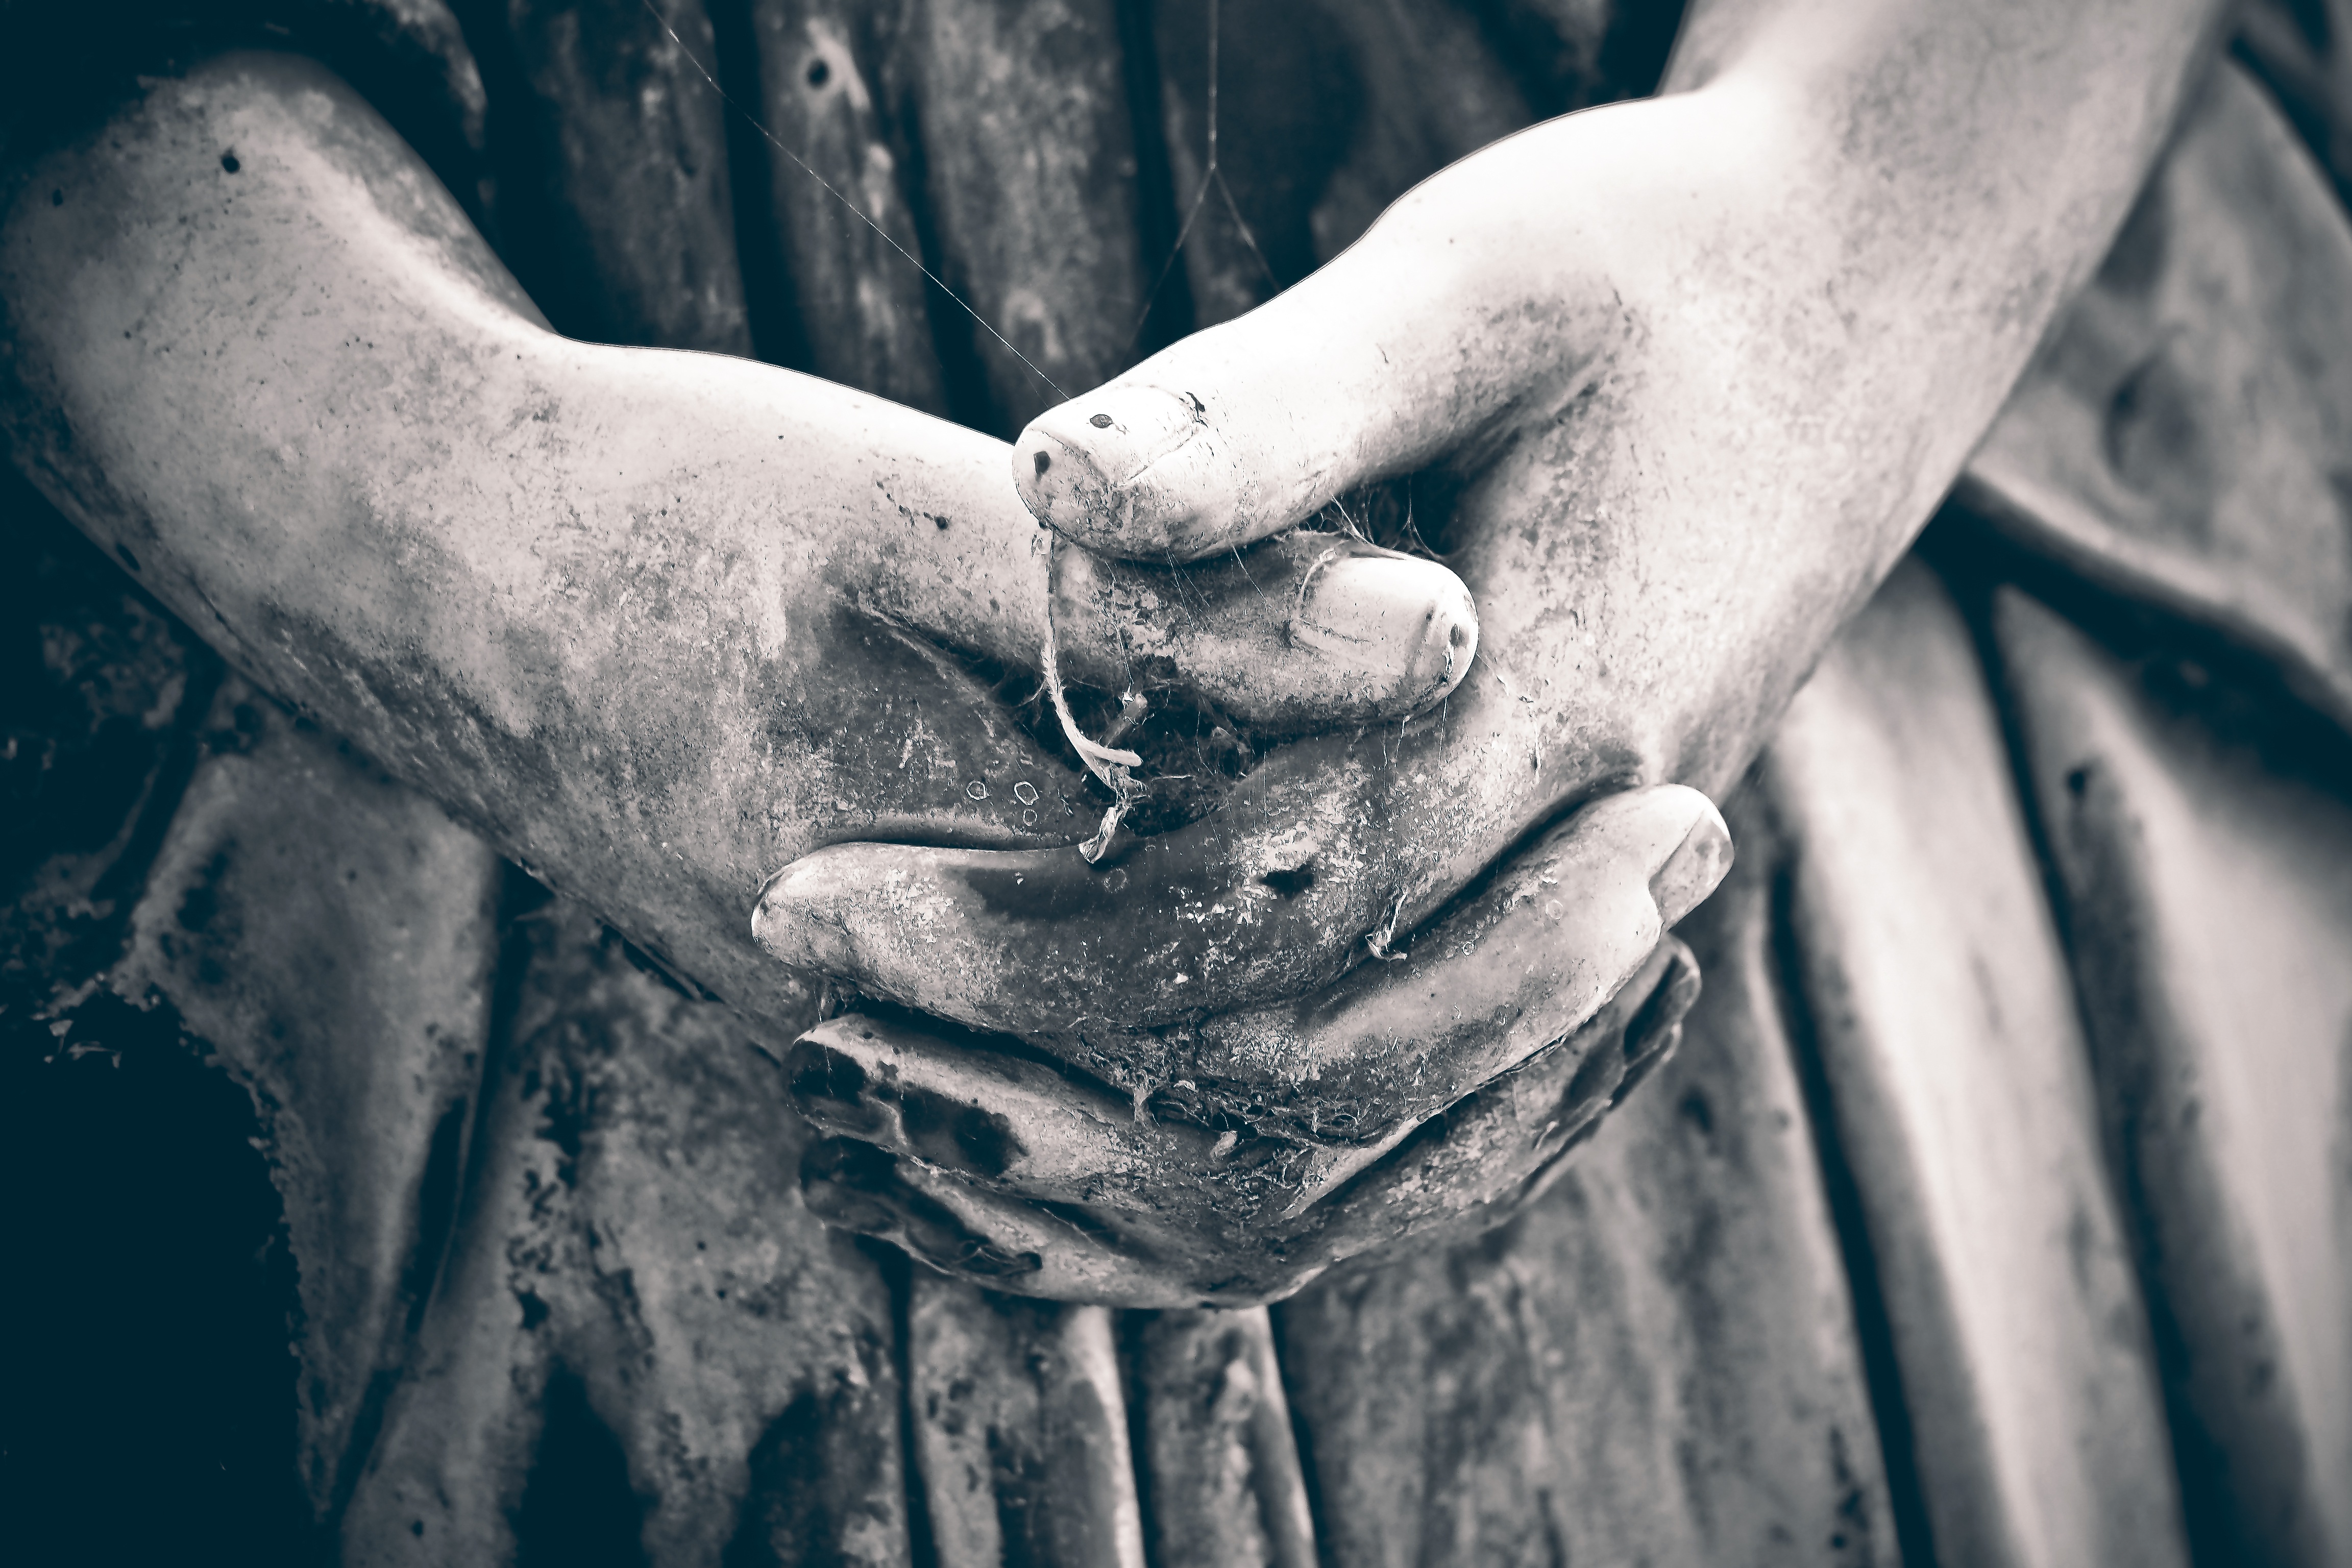
hand, black and white, white, photography, stone, mystical, statue, memory, rest, cemetery, black, monochrome, tombstone, death, arm, close, black white, fig, close up, grave, sculpture, transience, faith, loneliness, detail, tomb, silent, tomb figure, angel figure, emotion, mourning, stone figure, rock carving, stone figures, engrossment, sense, monochrome photography